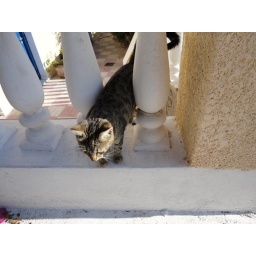
The cute kitten that lived around our hotel